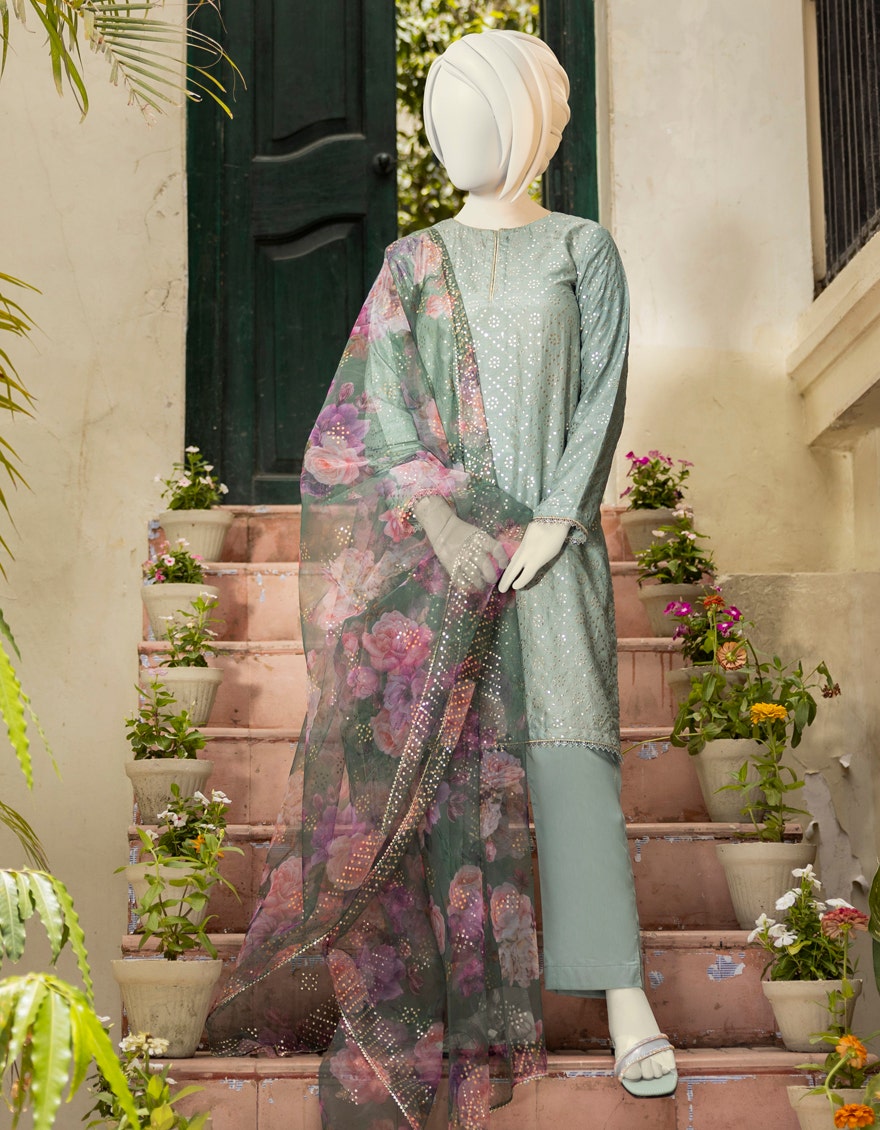
green multi embroidered salwar suit